2014 in comics

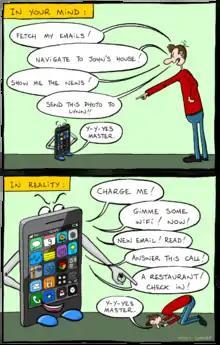

Notable events of 2014 in comics. It includes any relevant comics-related events, deaths of notable comics-related people, by conventions and first issues by title.